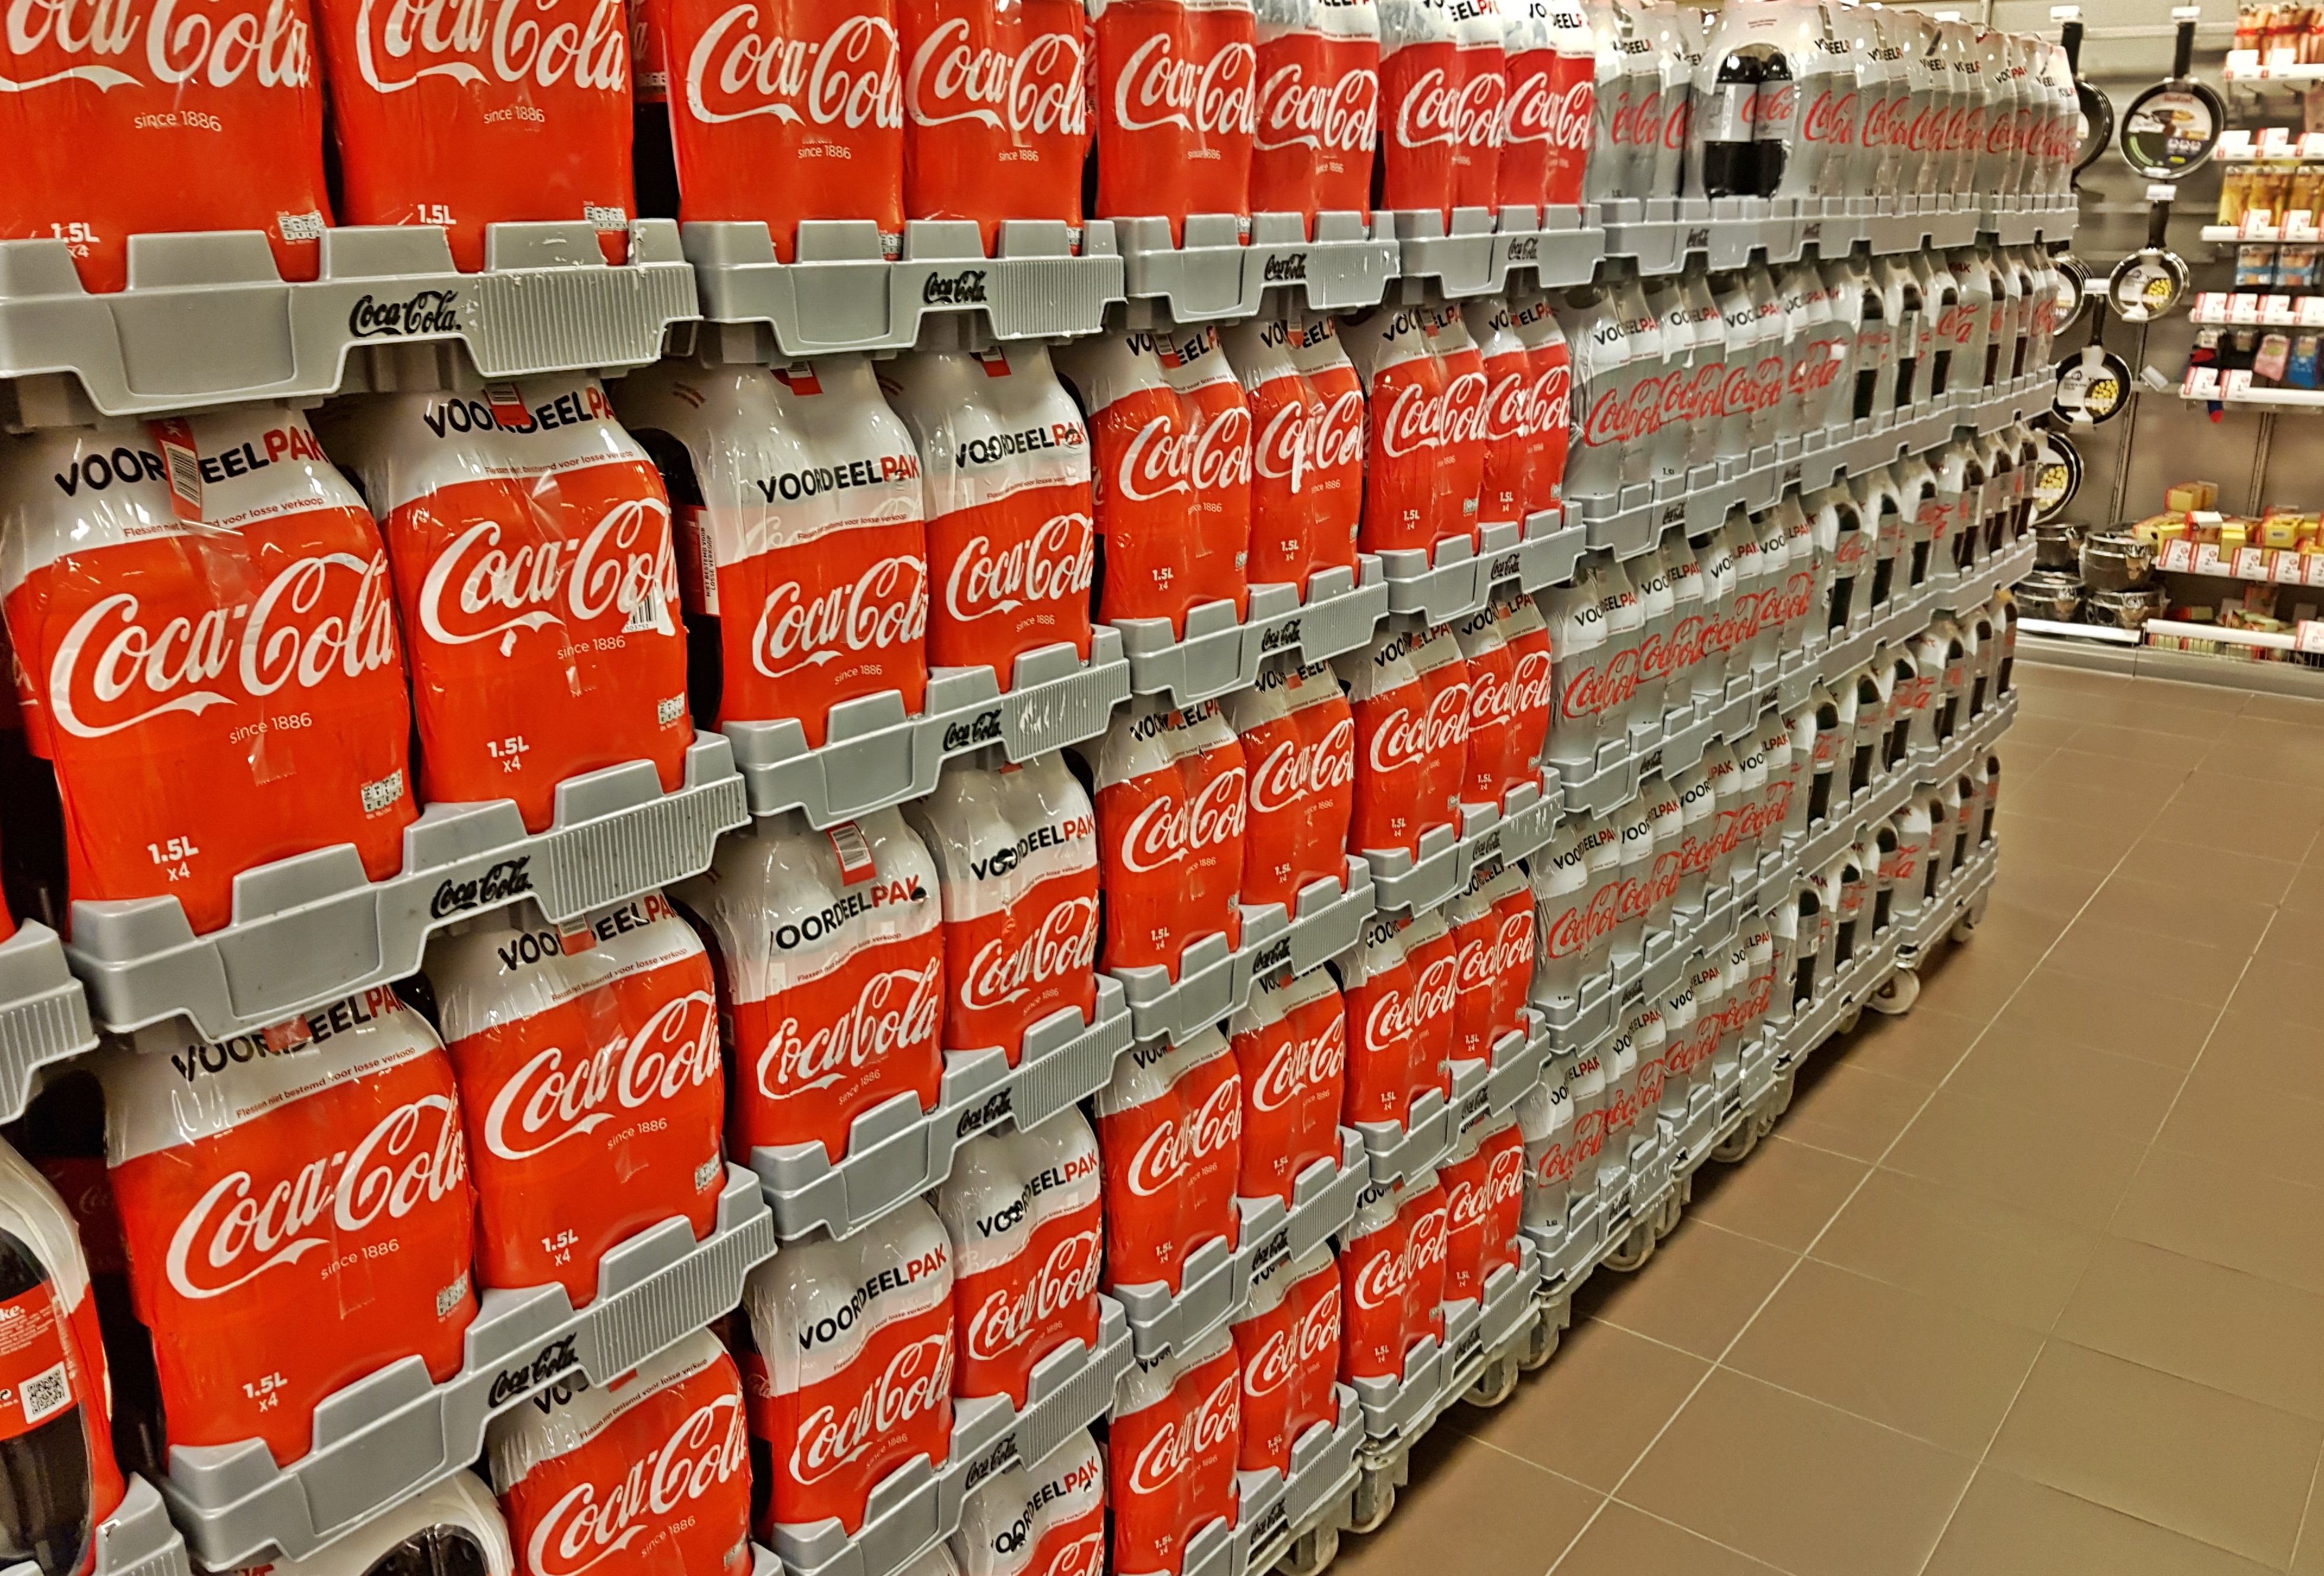
shop, coke, drink, shelf, coca cola, brand, product, cola, supermarket, buy, soft drink, carbonated soft drinks, food and beverages